Manwŏltae

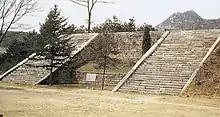
Manwŏltae as it appears today

Excavation of the ruins of Manwŏltae Palace began under the supervision of the North Korean government, but merged into a joint Korean cultural project. Many valuable relics of the late Goryeo period have been uncovered at the site, including ceramics, metal items, ancestral tablets, mirrors, and over 3,000 roofing tiles. It is on a list of locations planned by North Korea to become UNESCO World Heritage Sites. As of 2015, both Koreas have conducted six rounds of joint excavations of the site since 2007; the 2015 round of excavations will last 6 months, the longest excavation period to date.